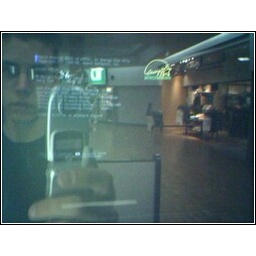
Here's the screen of a photo machine I found in the mall. Connect the keyboard so I can take my picture!